Battle of Boshof

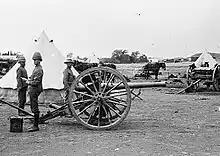
A British 15 pounder field gun at a camp near Boshof, 1900

De Villebois-Mareuil's force lay on two small hills (or Kopjes) - the foreign volunteers on one and the Boers on the other. By 3pm the British force were setting up positions around the hills. A bombardment by four 15 pounder guns then commenced, along with suppressing fire by a Maxim machine gun.